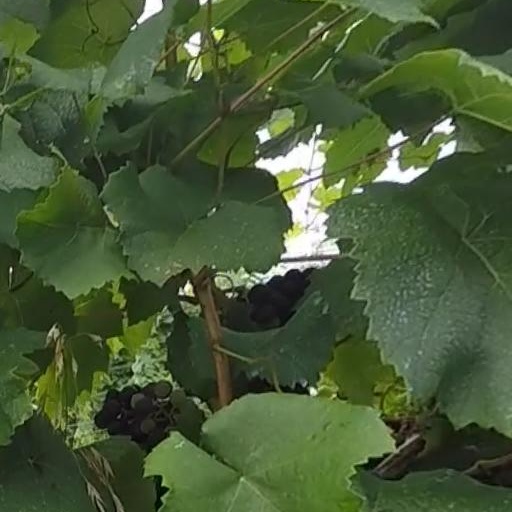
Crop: grape